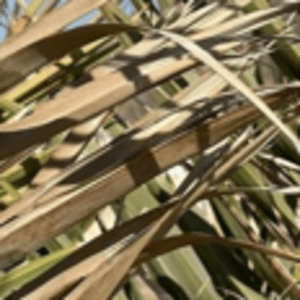
Label: Manganese Deficiency